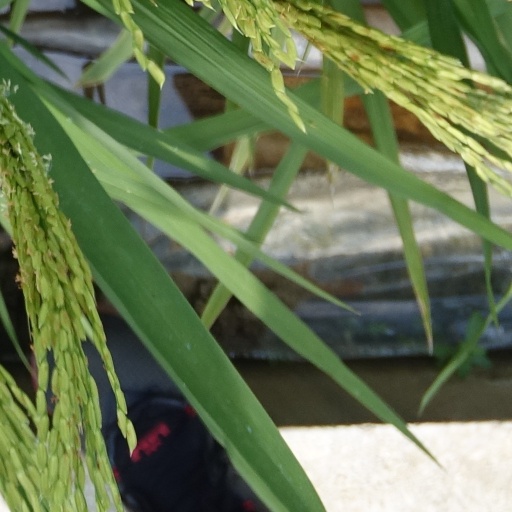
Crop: rice